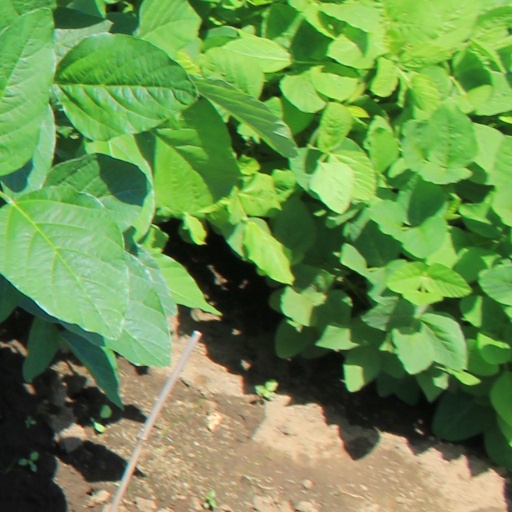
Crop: soybean